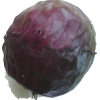
Label: red_cabbage